Dallas (TV series)

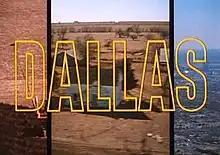
Title card designed by Wayne Fitzgerald

Dallas is an American prime time soap opera that aired on CBS from April 2, 1978, to May 3, 1991. The series revolved around an affluent and feuding Texas family, the Ewings, who owned the independent oil company Ewing Oil and the cattle-ranching land of Southfork. The series originally focused on the marriage of Bobby Ewing and Pam Ewing, whose families were sworn enemies. As the series progressed, Bobby's elder brother, oil tycoon J. R. Ewing, became the show's breakout character, whose schemes and dirty business became the show's trademark. When the show ended on May 3, 1991, J. R. was the only character to have appeared in every episode.